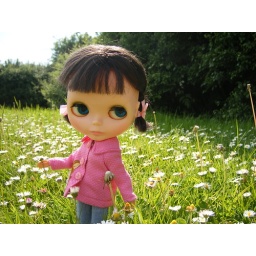
we nipped over the fence to the paddock thats next door for a daisy picking morning.